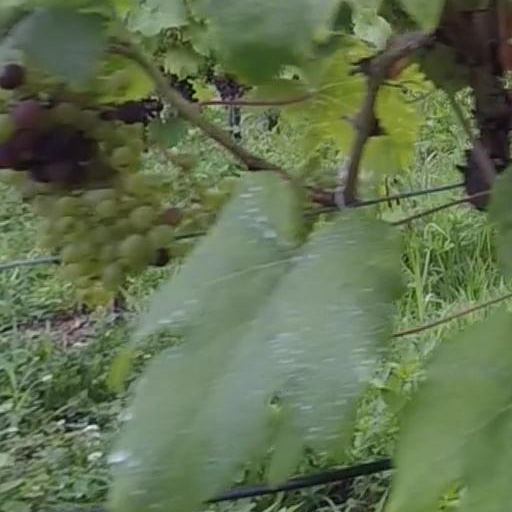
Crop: grape